Lake Jūsan

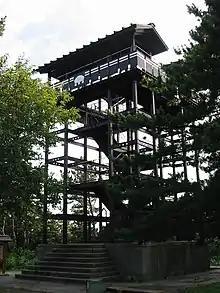
A partially-rebuilt Fukushima Castle stands on the northern shore of the estuary.

The primary source of the lagoon, the Iwaki River, supported numerous villages as early as the Jōmon period (14,000 – 300 BCE) as evidenced by numerous shell mounds. The river was revered as the "mother of the Tsugaru Plain" throughout its early history. The Iwaki River region, located in the vast northern Mutsu Province, did not come under the control of the central government until the late Heian period (794 – 1185) The Northern Fujiwara clan, based in Hiraizumi in present-day Iwate Prefecture, controlled the trade with the Asian continent and Hokkaido via the Port of Tosa, located on the western shore of the lake. Despite the loss of control of much of Japan later in the Heian period, the court maintained some level of military presence in Mutsu. This control ended when the Northern Fujiwara were conquered by Minamoto no Yoritomo (1147 – 1199) and clans of the Kantō region, and the Iwaki River region came under the direct control of the Kamakura shogunate. By the mid-Kamakura period the Andō clan ruled the area, and Fukushima Castle was built on the north shore of the lake. The Andō controlled trade with the Ainu via Tosaminato. Some records indicate that Port Tosa was destroyed in an enormous tsunami in 1340; however, historical records for this period are scarce and lack veracity. What is more certain is that the Andō were defeated by the Nanbu clan in 1442, and the port fell rapidly into disuse after that date.